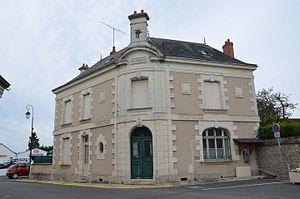
Bâtiment des PTT à Bossay-sur-Claise.
Bossay-sur-Claise est une commune française du département d'Indre-et-Loire, en région Centre-Val de Loire.